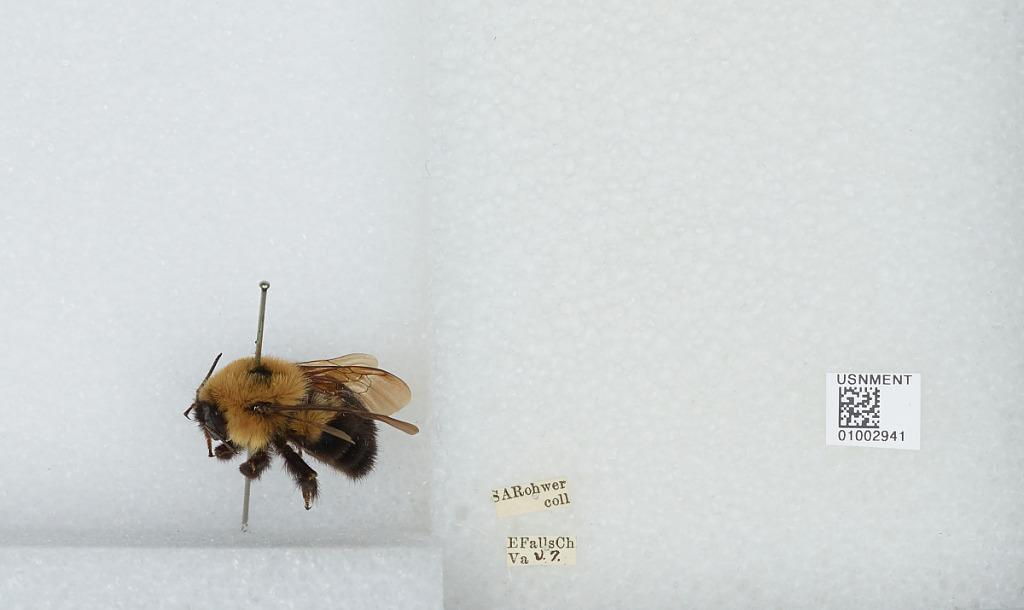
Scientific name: Bombus (Pyrobombus) bimaculatus Cresson
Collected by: S. Rohwer
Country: United States
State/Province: Virginia
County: Arlington
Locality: East Falls Church
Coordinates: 38.8858, -77.1569